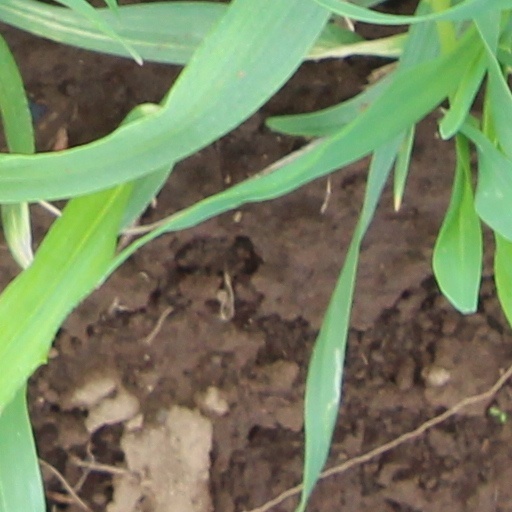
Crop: wheat